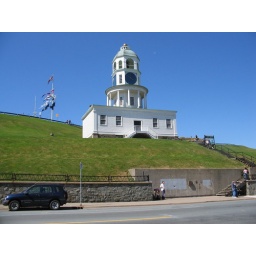
this is the old town clock on citadel hill in Halifax,Nova Scotia